2011 Australian Open

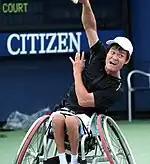
Kunieda won his fourth consecutive Australian Open

In the opening round World number one Shingo Kunieda defeated Ronald Vink for the loss of just one game. Kunieda would play Robin Ammerlaan in the semifinals after the Dutchman defeated home hope Ben Weekes. In the other half of the draw Stéphane Houdet saw off Maikel Scheffers while Stefan Olsson saw off Houdet's doubles partner Nicolas Peifer. In the semifinals Kunieda and Houdet emerged victorious in the battle for the final. Kunieda defeated Houdet for his twelfth Grand Slam title losing just three games.